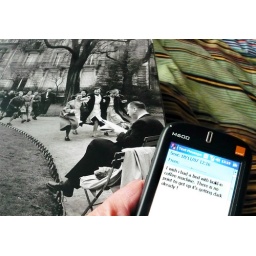
Chatting with a friend while reading a book about Robert Doisneau, in bed on a miserable Sunday.